Josiah Wedgwood II

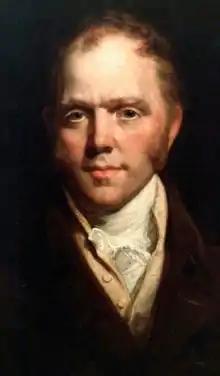
Josiah Wedgwood II by William Owen.

Josiah Wedgwood II (3 April 1769 – 12 July 1843), the son of the English potter Josiah Wedgwood, continued his father's firm and was a Member of Parliament (MP) for Stoke-upon-Trent from 1832 to 1835. He was an abolitionist, and detested slavery.